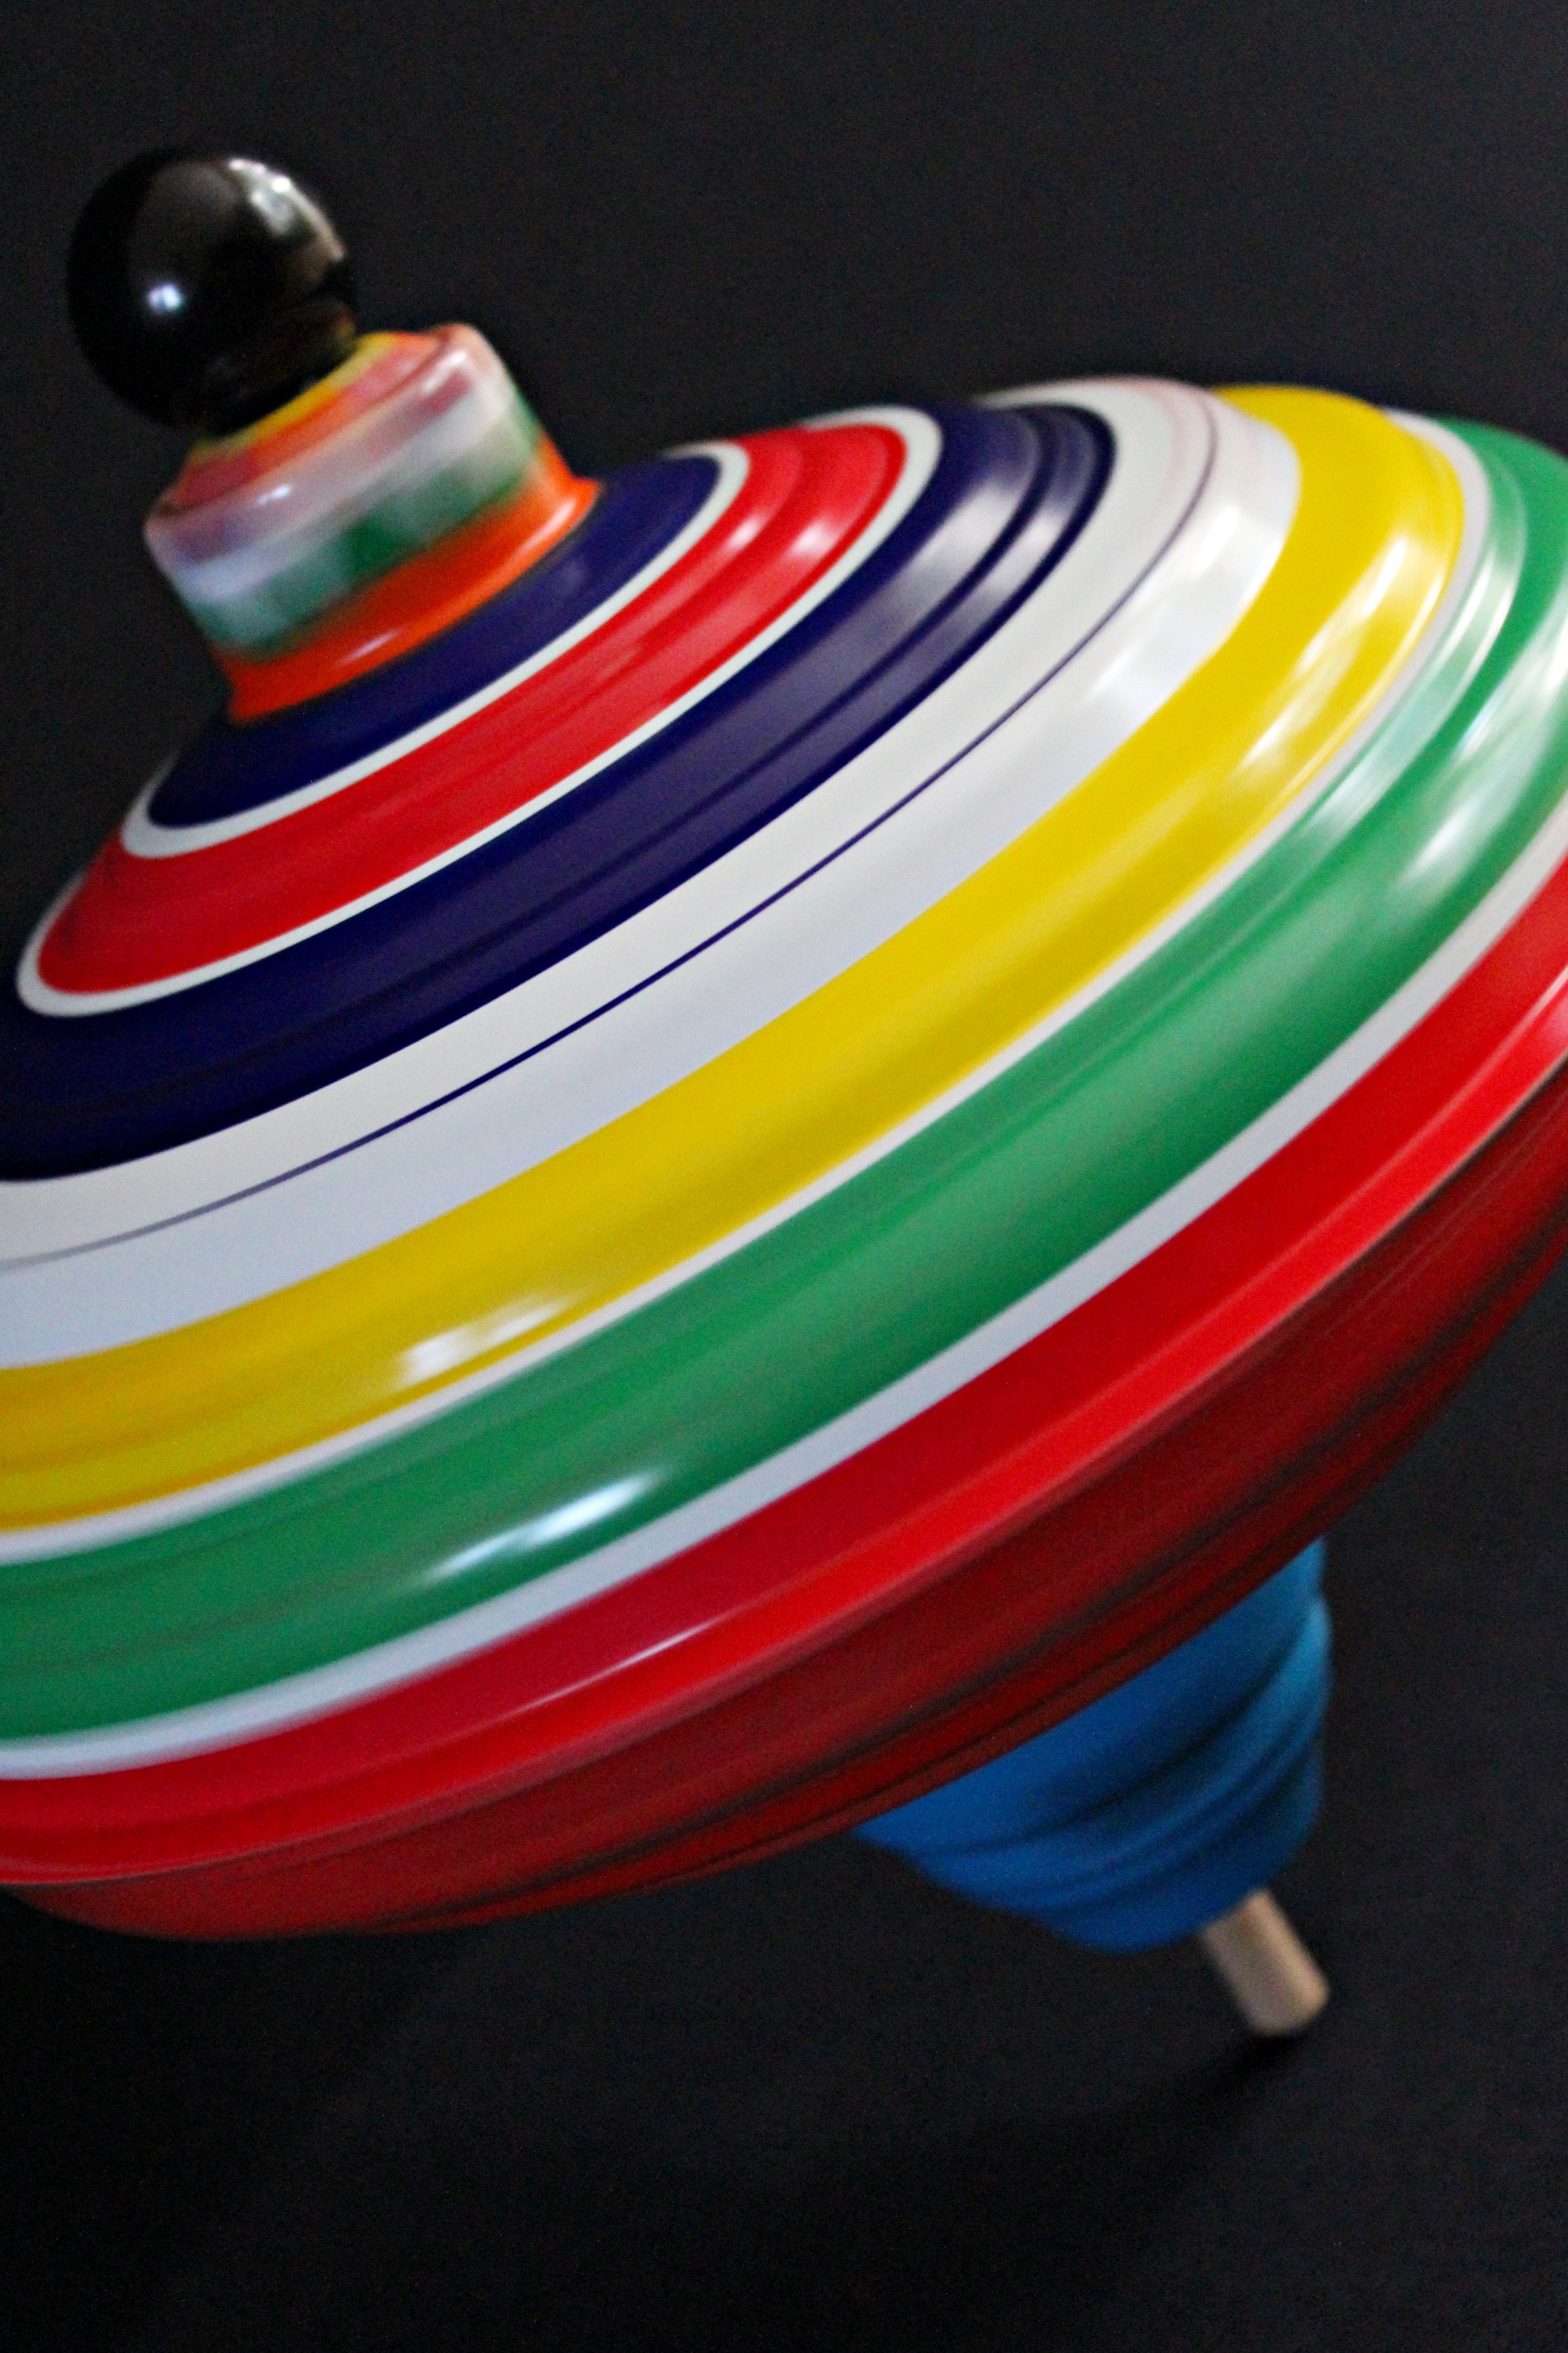
wheel, red, color, nostalgia, toy, roundabout, circle, sheet, product, games, children toys, dishware, tin toys, humming top, rotary centrifugal